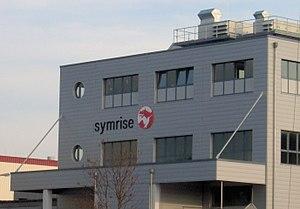
Symrise est une entreprise allemande de production de saveurs et de parfums qui fait partie du MDAX.